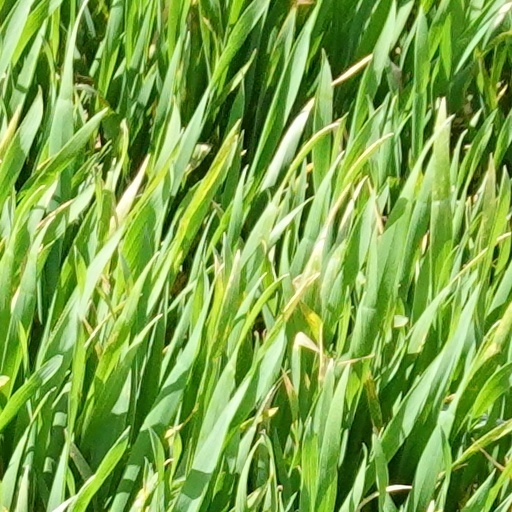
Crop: wheat